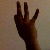
The image shows a hand gesture representing the number 9 in Indian Sign Language.